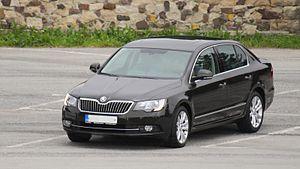
La Škoda Superb est une automobile haut de gamme produite et commercialisée par le constructeur automobile tchèque Škoda Auto. La première Superb a été commercialisée de 1934 à 1949. Depuis 2001, le nom est à nouveau porté par une grande routière Skoda. La première génération de ce nouveau modèle a été commercialisée en 2001, la seconde en 2008 et la troisième génération en 2015, suivie d'un restylage en 2019 et de l'arrivée en 2020 d'une version hybride rechargeable nommée "iV".